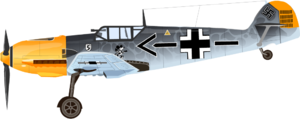
Messerschmitt Bf 109
Messerschmitt Bf 109 E-4
"Messerschmitt Bf 109 er et tysk 1-motors jagerfly, designet i starten af 1930'erne af Wilhelm Emil ""Willy"" Messerschmitt som et ""enkeltsædet kurérfly"". Flyet kaldes også ofte Me 109. 'Bf' betyder Bayerischen Flugzeugwerken. Prototypen fløj i 1935 med en Rolls-Royce Kestrelmotor, da den tiltænkte Junkers Jumo 210-motor ikke var klar.